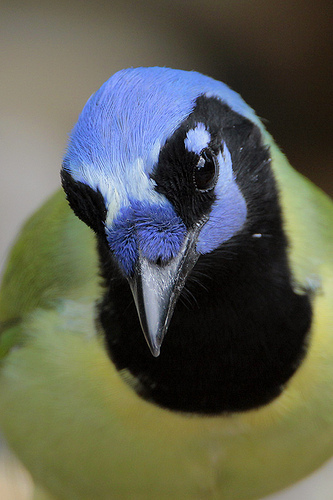
this is a blue, green, and black bird recognizable by its blue head with distinctive black markings and blue spot above the eyes, with a body that is mostly light green.
beautiful yellow-green bellied bird with a black breast and blue crown.
this yellow and green bird has a black and blue head and a black beak.
the bird has a green body with a black neck and blue head.
this bird is black, blue, green in color with a black beak, and black eye rings.
this bird has feathers that are yellow and has a blue crown
this bird has wings that are yellow and has a blue crown
this bird is blue with green and has a long, pointy beak.
a bird with a black, pointy beak and a blue and black face, with shades of green covering the rest of the body.
this bird has wings that are green and has a blue head
Species: Green Jay